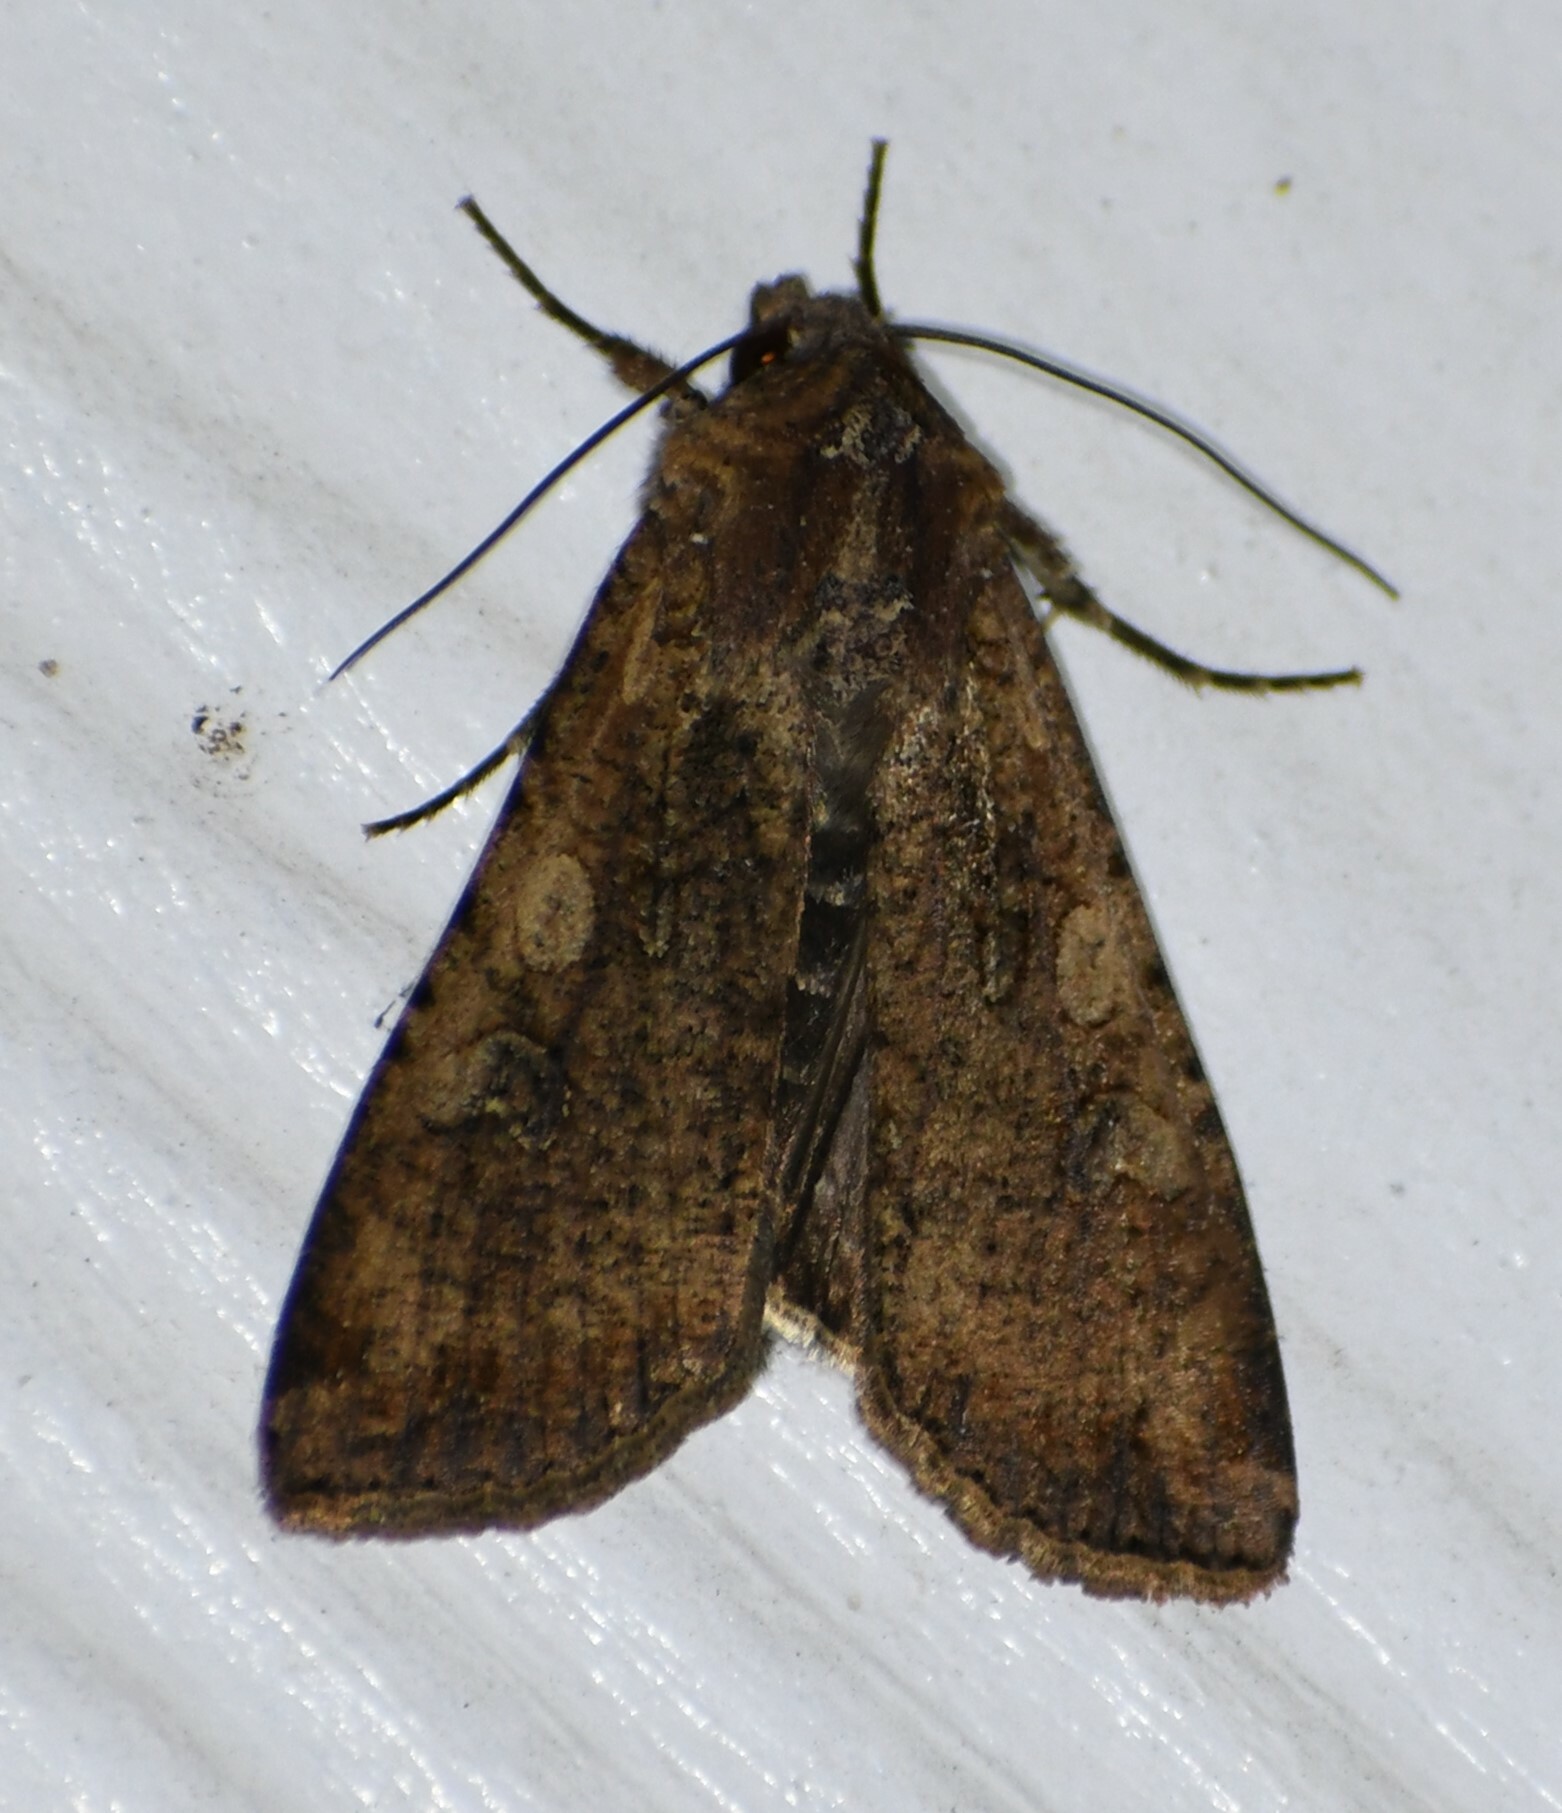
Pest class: cutworms